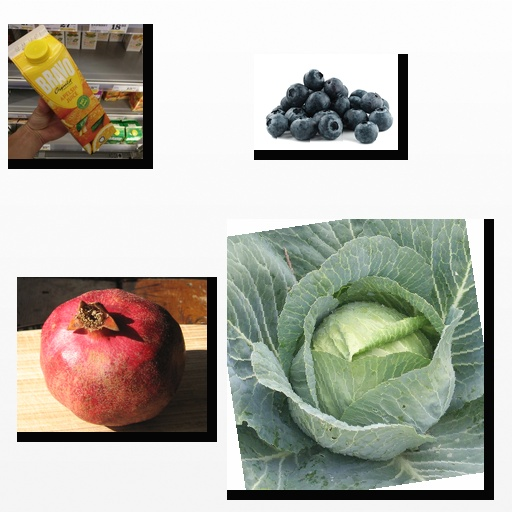
Food items: orange_juice, cabbage, blueberry, pomegranate